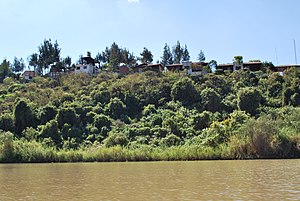
Salvia hispanica / Galleri
Habitat.
Salvia hispanica, nahuatl: tzotzolxochitl, i visse dele af verden kendt som chia, er en én- eller flerårig blomsterplante af slægten salvie, hjemmehørende i Mexico og Guatemala. Den har blå til hvide blomster i endestillede aks, og den danner olieholdige frø, de såkaldte ”chiafrø”. Planten dyrkes på grund af det procentvis høje indhold af omega 3-fedtsyrer, der har en gavnlig virkning på forskellige kredsløbssygdomme.